Berlin Heidelberger Platz station

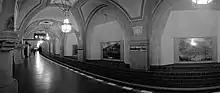
Panoramic photo of the U-Bahn station

Outside the station, the tunnels also have a tunnel-vault-like profile in both directions up to a certain distance, as long as the depth below the earth's surface allows this: in a northeasterly direction under Barstrasse to around before the corner of Wallenbergstrasse (or around before crossing under the Bar bridge at Volkspark Wilmersdorf, formerly: Seepark bridge) and in a southeasterly direction under Aßmannshauser Straße to about "halfway" between the corners of Triberger and Siegburger Straße (the purpose of this U-Bahn tunnel construction method, which was very rare in Berlin at the time was the saving of many steel girders, which were required everywhere in other shaft construction).